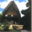
Label: house